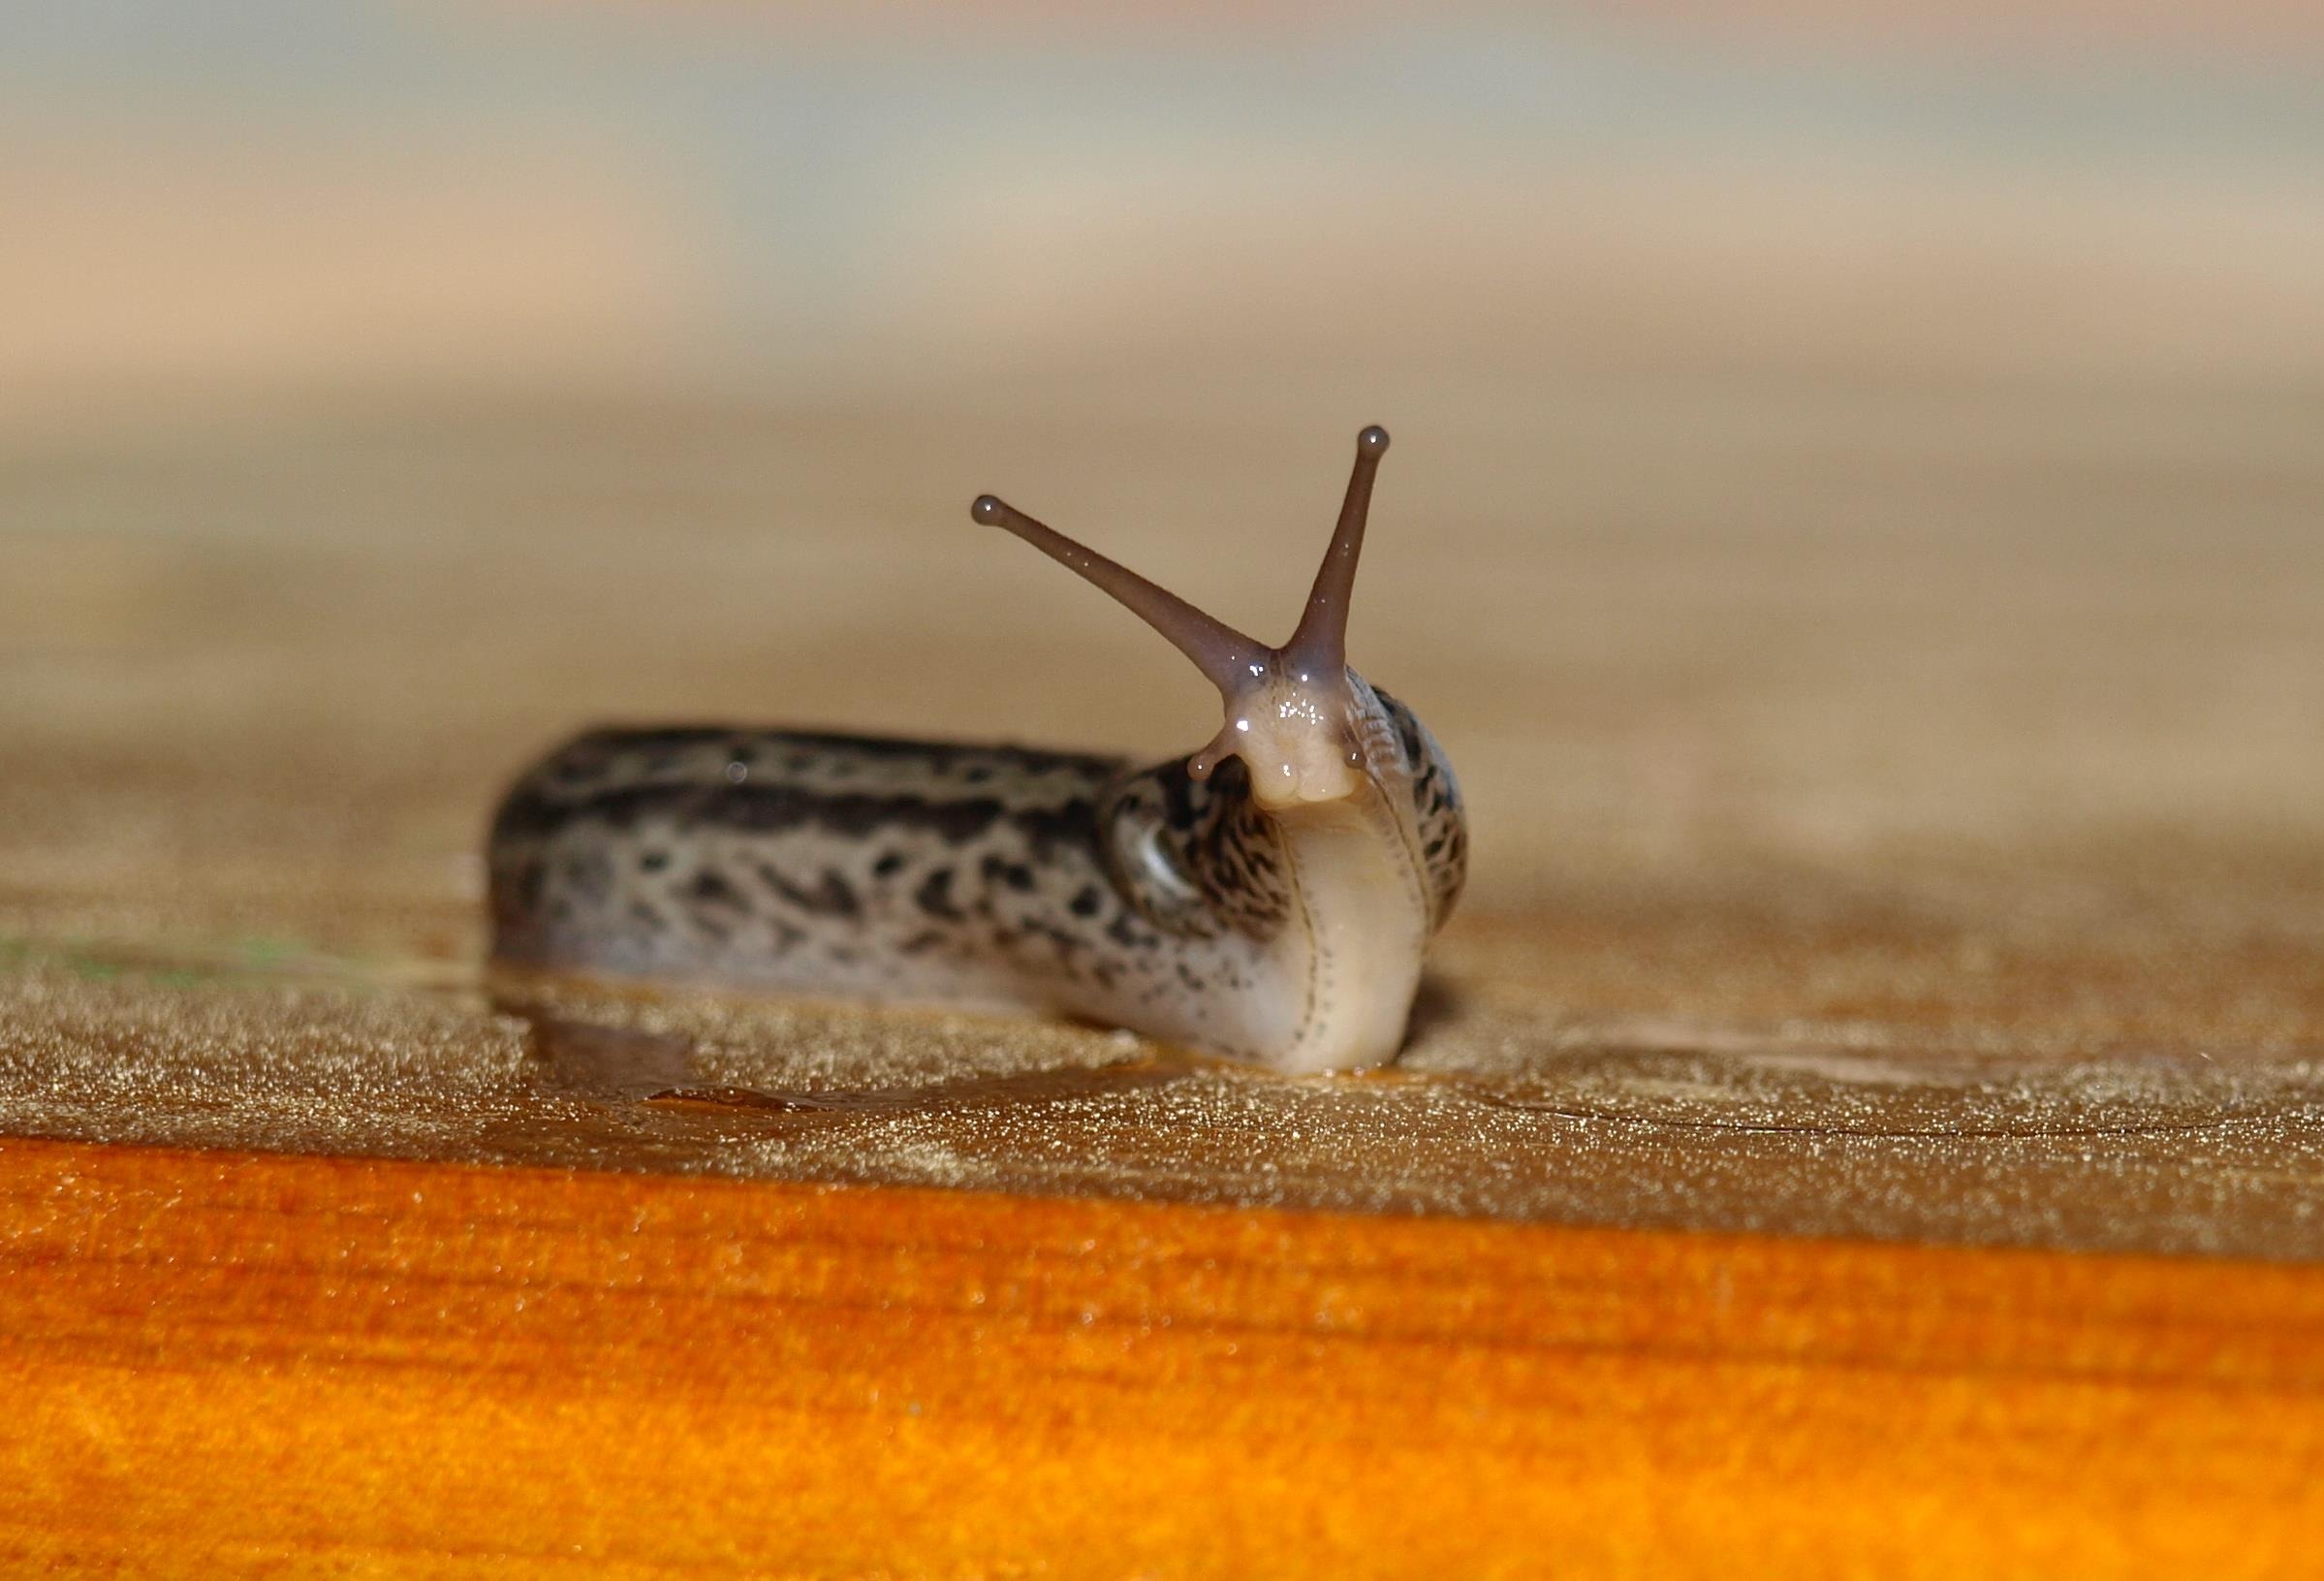
wildlife, fauna, invertebrate, close up, mollusk, crawl, snail, slug, macro photography, slowly, probe, snails and slugs, tigerschnecke, tigerschnegel, limax maximus, large limacidae